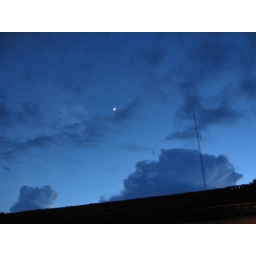
the sky and clouds in Patzcuaro, Mexico